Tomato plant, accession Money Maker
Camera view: horizontal (90 deg, fisheye); turntable rotation: 330 degrees
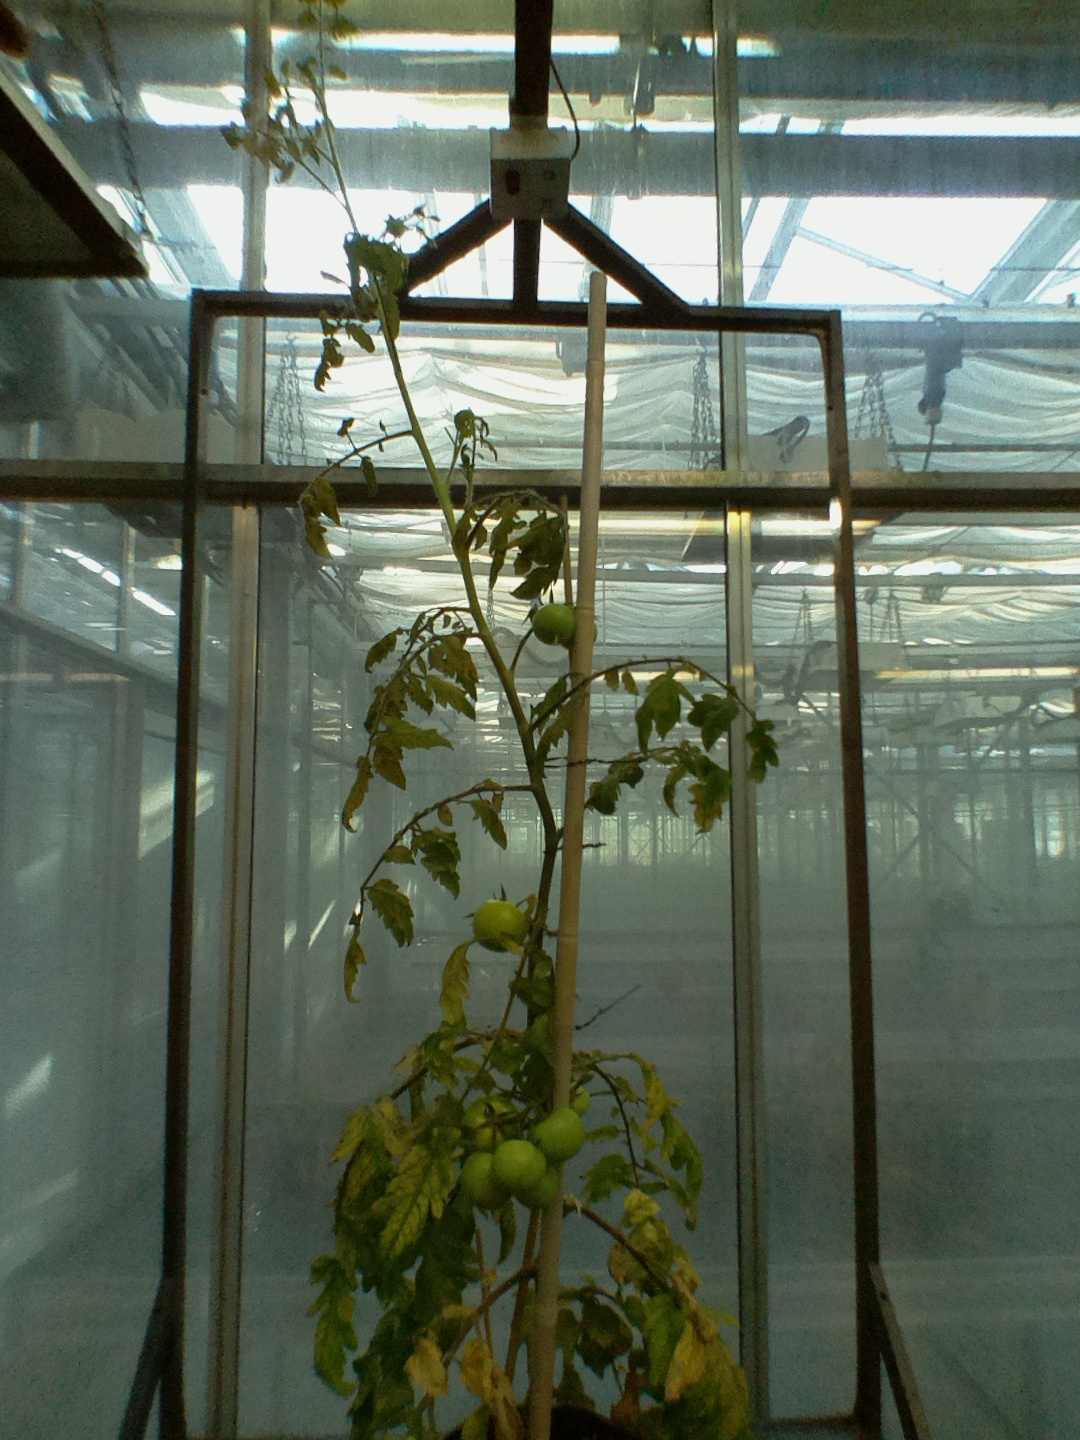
BBCH growth stage 78: 80% -90% of final fruit size